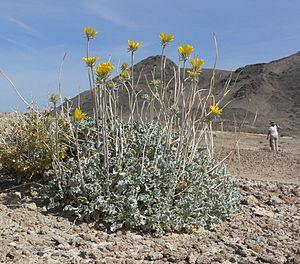
Enceliopsis nudicaulis est une espèce végétale de la famille des Composées.